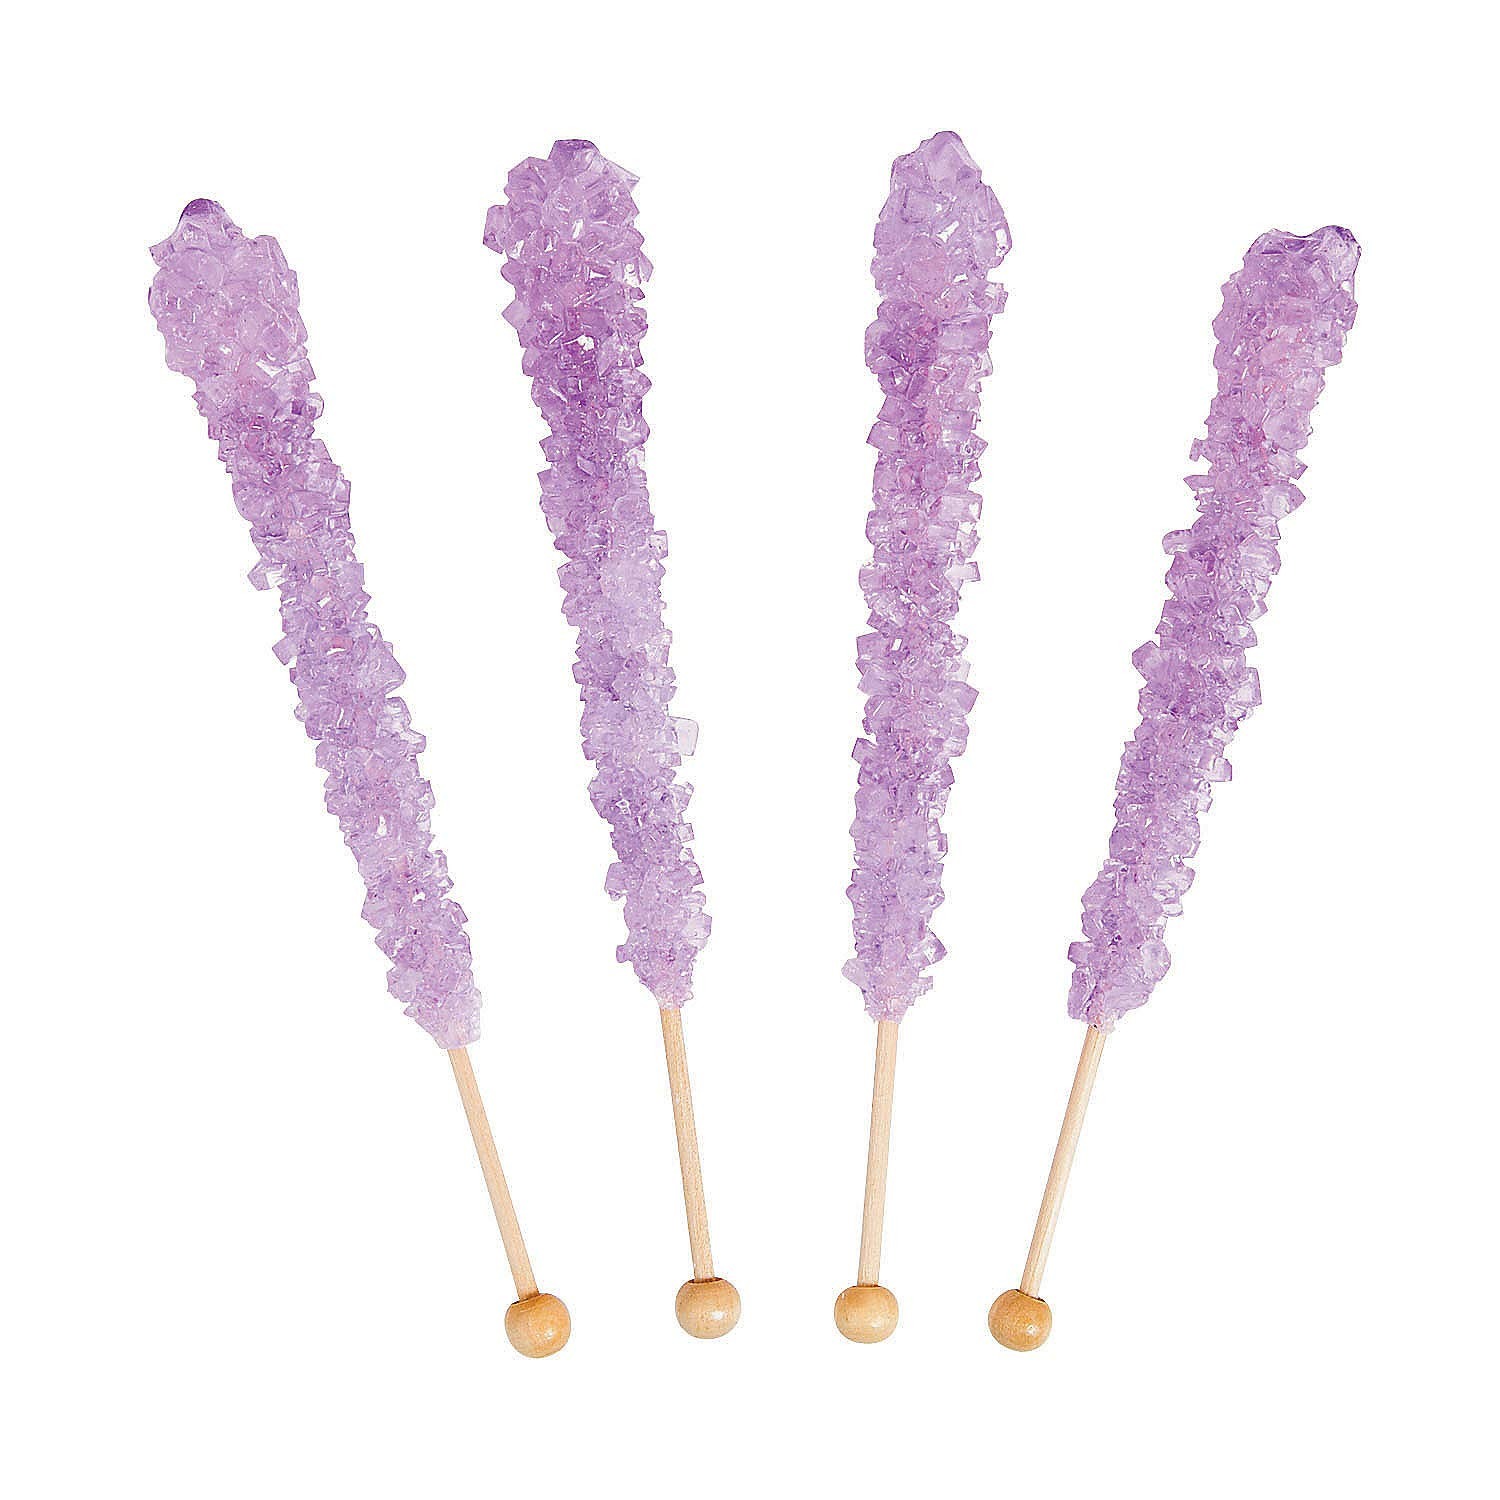
Item Name: Rock Candy Pop Sticks (Lavender)
Bullet Point 1: Everyone loves these nostalgic lollipops! No candy buffet will be complete without these sugary treats. From wedding receptions to birthday parties to office picnics, these Rock Candy Pops are a great way to add a unique look and burst of color to any occasion.
Bullet Point 2: Each 4 1/2" sucker is on a 3" wooden stick.
Bullet Point 3: Individually wrapped.
Bullet Point 4: Total wt., 9 oz. Dairy-free. Fat-free. Gluten-free.
Product Description: Everyone loves these nostalgic lollipops! No candy buffet will be complete without these sugary treats. From wedding receptions to birthday parties to office picnics, these Rock Candy Pops are a great way to add a unique look and burst of color to any occasion. Each 4 1/2" sucker is on a 3" wooden stick. Individually wrapped. Total wt., 9 oz. Dairy-free. Fat-free. Gluten-free.
Value: 12.0
Unit: Count

Price: 21.99